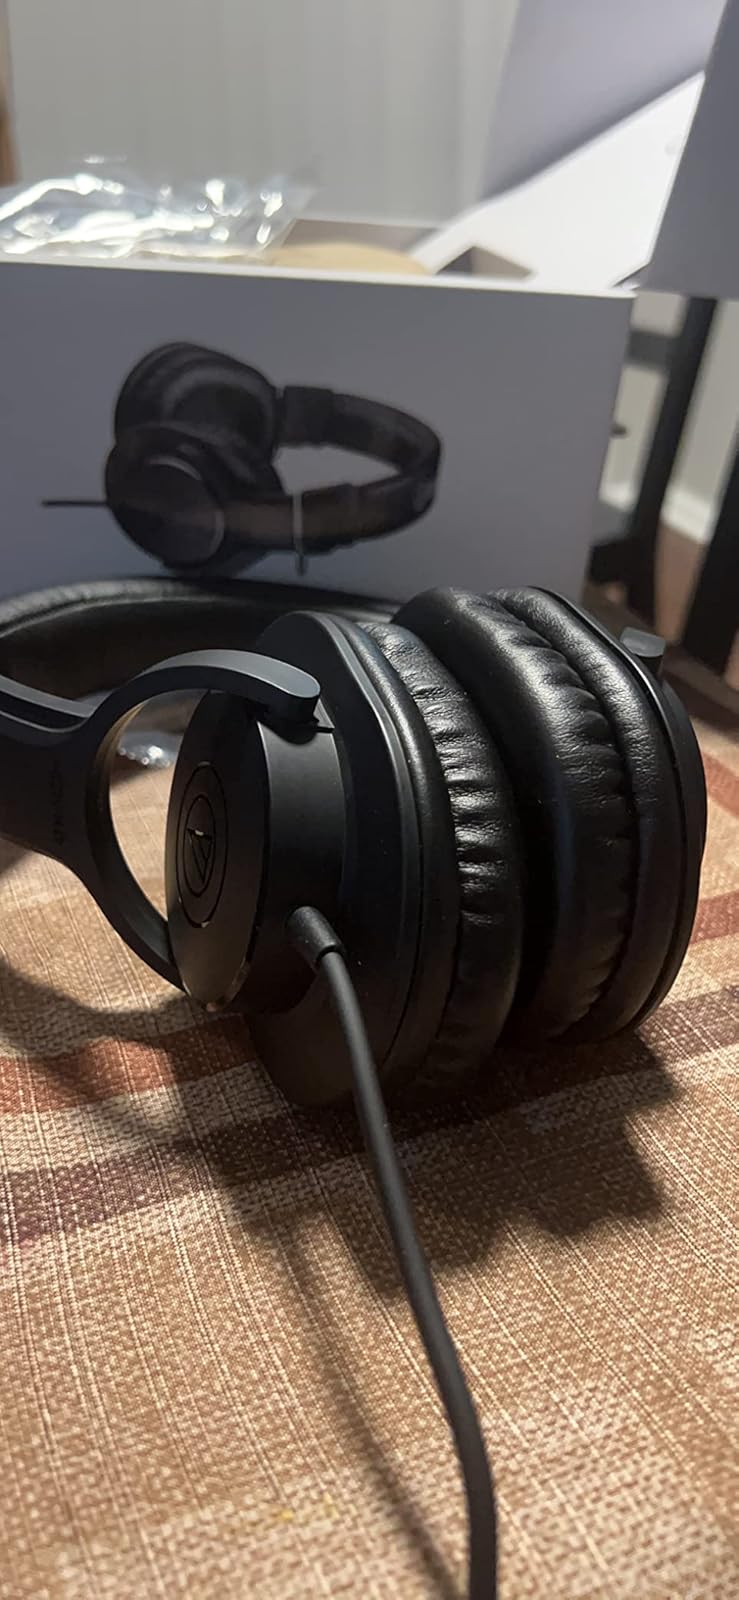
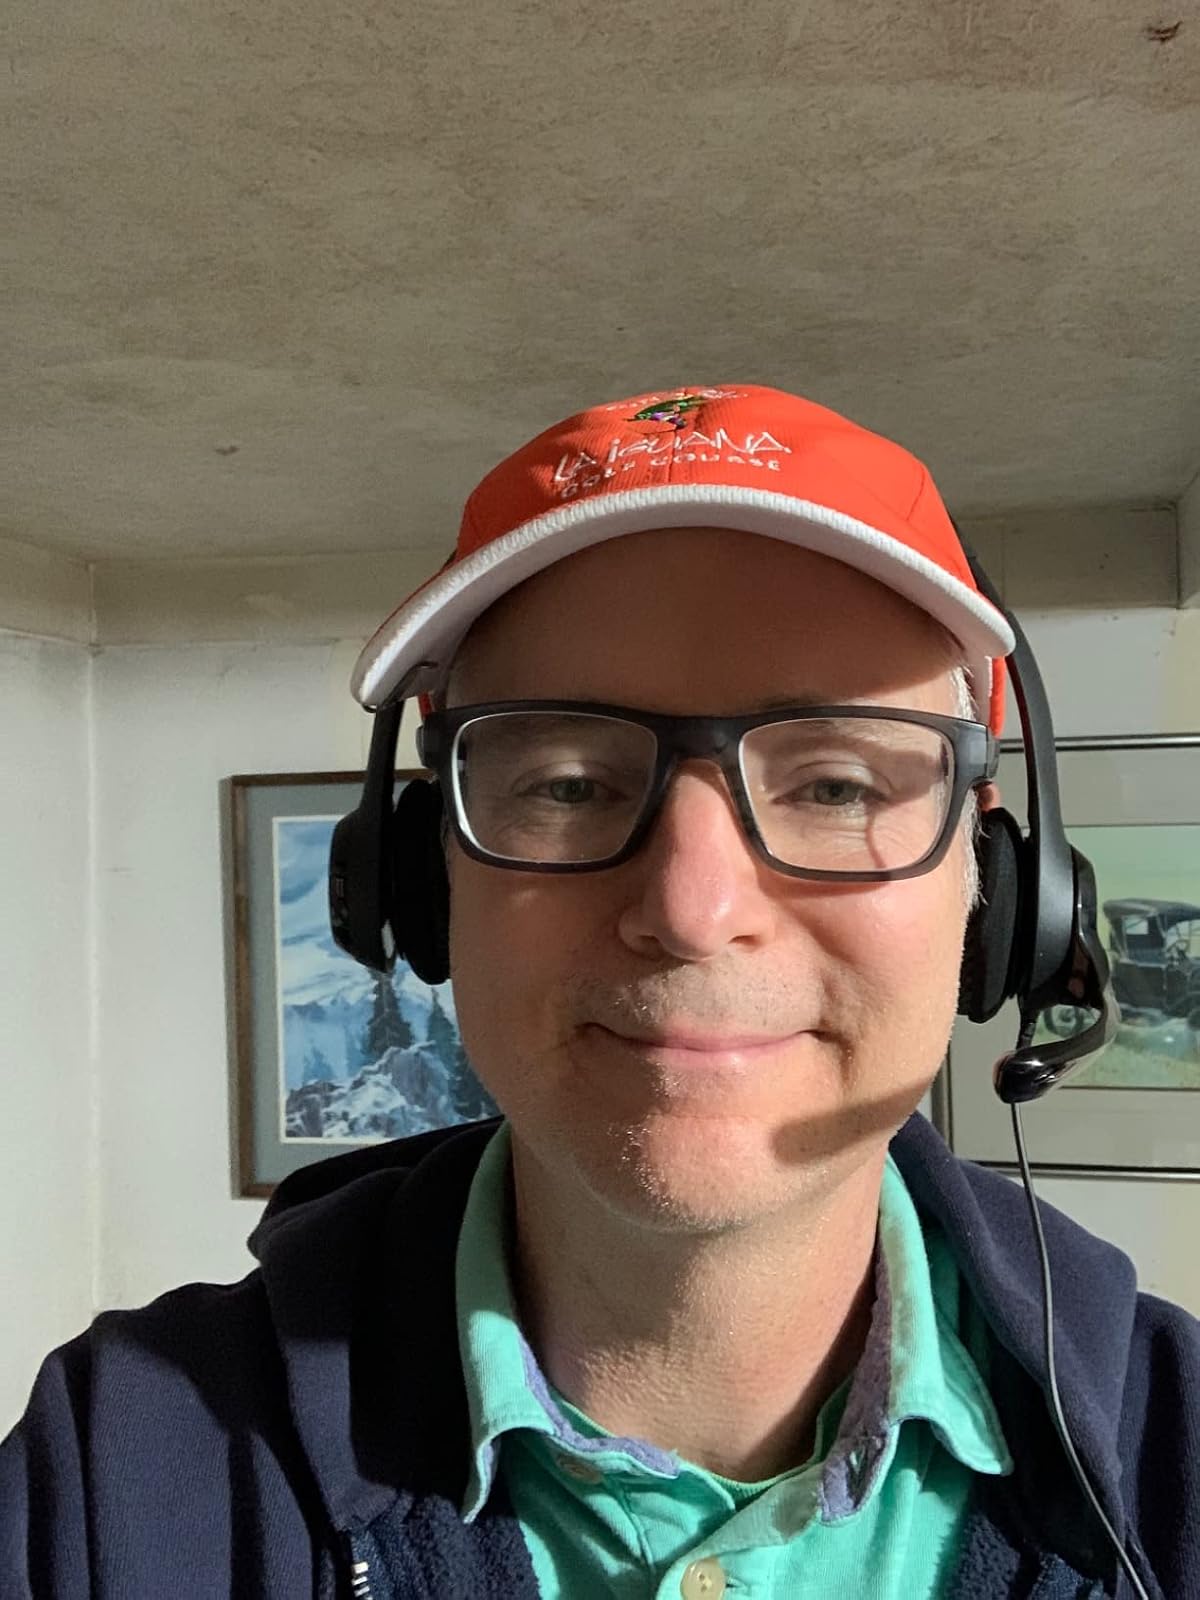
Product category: headphones
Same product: no